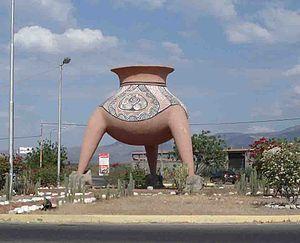
Jiménez est l'une des 9 municipalités de l'État de Lara au Venezuela. Son chef-lieu est Quíbor. En 2011, la population s'élève à 100 997 habitants.
Quíbor est le chef-lieu de la municipalité de Jiménez dans l'État de Lara au Venezuela. Elle est située à environ 34 kilomètres de Barquisimeto, la capitale de l'État. En 2007, sa population s'élève à 70 536 habitants.